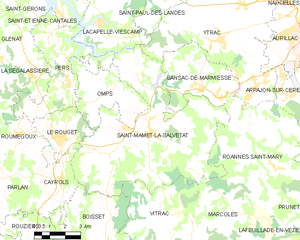
Saint-Mamet-la-Salvetat est une commune française située dans le département du Cantal, en région Auvergne-Rhône-Alpes.